New York State Route 366

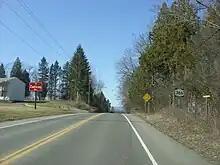
NY 366 heading past a hotel near Turkey Hill Road (CR 161) in Dryden

Also assigned at this time was NY 26, a highway that initially extended from Ithaca to Syracuse via Moravia and Skaneateles. NY 26 began in downtown Ithaca and overlapped with NY 13 east to Etna, where it turned northeast to follow old legislative Route 9 to Freeville. Past Freeville, the route continued northward toward Syracuse on modern NY 38. The overlap between NY 13 and NY 26 was eliminated in the late 1920s when NY 26 was truncated to begin at the former east end of the concurrency in Etna. In the 1930 renumbering of state highways in New York, the NY 26 designation was reassigned to another highway off to the east. The southernmost portion of NY 26's former routing between Etna and Freeville was redesignated as NY 366.